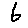
Label: 6